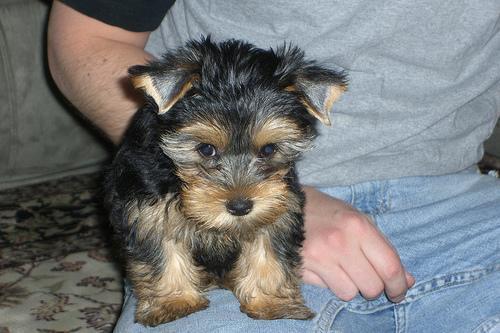
Yorkshire_terrier